Honda Super Cub

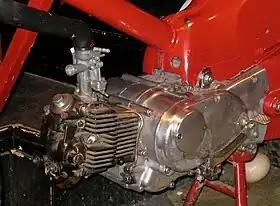
The Super Cub early push-rod engine

The pushrod overhead valve (OHV) air-cooled four-stroke single cylinder engine had a bore × stroke, displacing , and could produce at 9,500 rpm, for maximum speed of , under favorable conditions. The low compression ratio meant the engine could consume inexpensive and commonly available low octane fuel, as well as minimizing the effort to kick start the engine, making the extra weight and expense of an electric starter an unnecessary creature comfort. Though some of the many Super Cub variations came with both kick and electric start, the majority sold well without it. Even the latest 2011 model year Japanese domestic market (JDM) Super Cub 50 and Super Cub 110 versions, with modern technology and conveniences like fuel injection and a fuel gauge, were not offered with an electric start option.